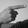
ASL letter: G